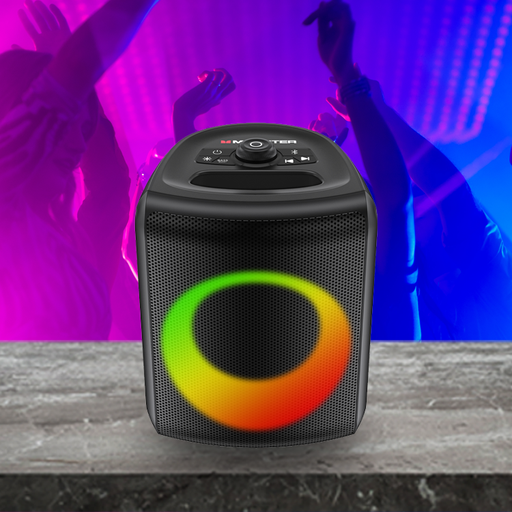
קטגוריה: שתי מתנות לבחירה
תיאור: רמקול מסיבה אלחוטי נייד ועוצמתי מבית Monster
דגם: M22150
מידע נוסף: מתנה קטנה